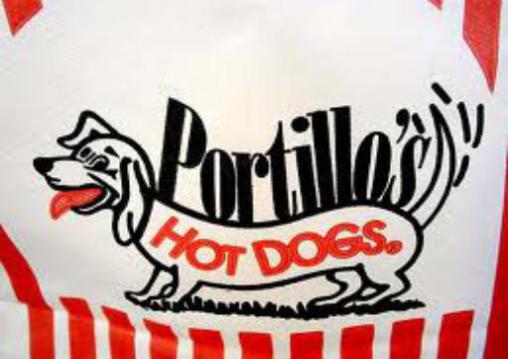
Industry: Food